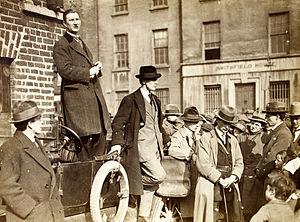
Oscar Traynor, est un homme politique, ainsi qu'un joueur et dirigeant de football irlandais.